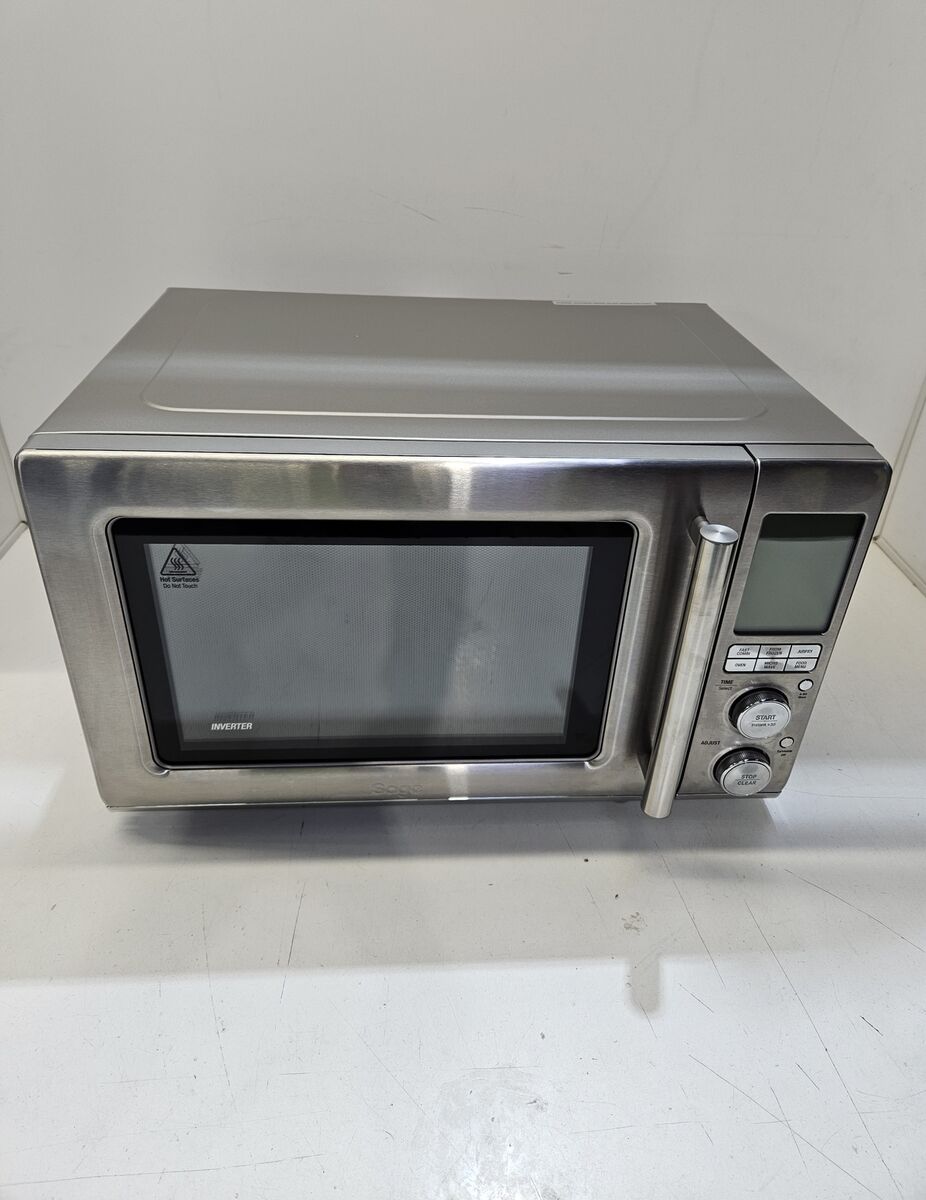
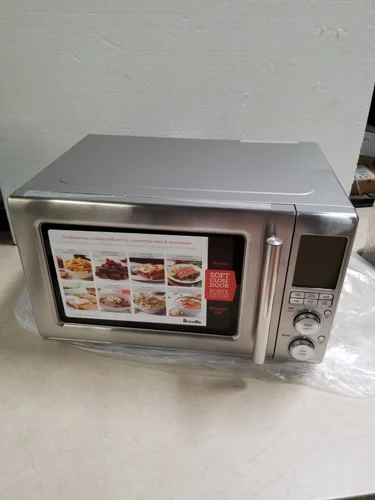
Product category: misc
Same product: yes